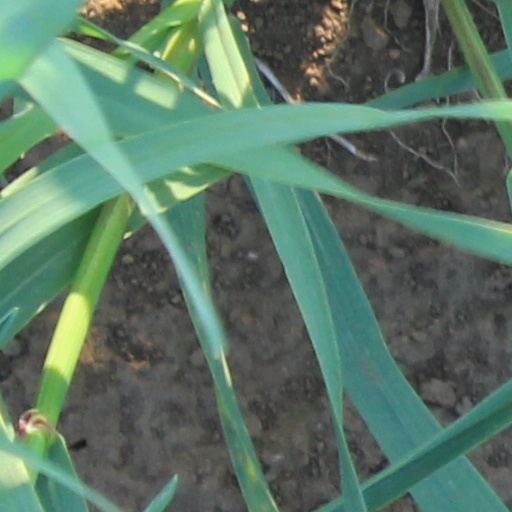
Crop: wheat